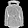
Label: Coat